John Lawrence, 1st Baron Lawrence

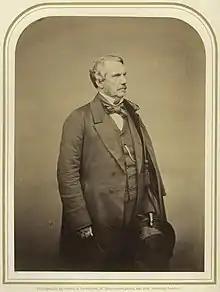
The then Sir John Lawrence photographed by Maull & Polybank, c. 1850s

John Laird Mair Lawrence, 1st Baron Lawrence, (4 March 1811 – 27 June 1879), known as Sir John Lawrence, Bt., between 1858 and 1869, was a prominent British Imperial statesman and served as the Viceroy of India from 1864 to 1869.